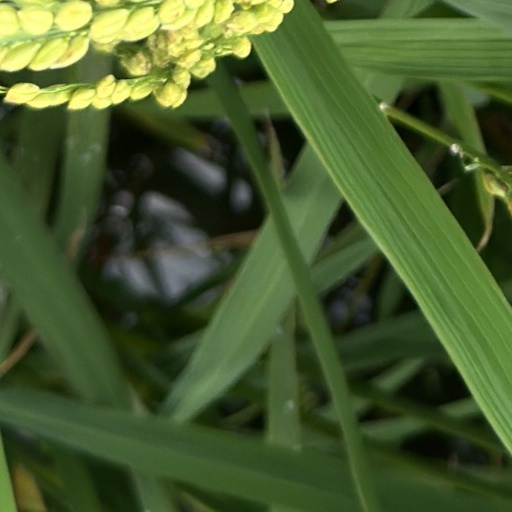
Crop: rice